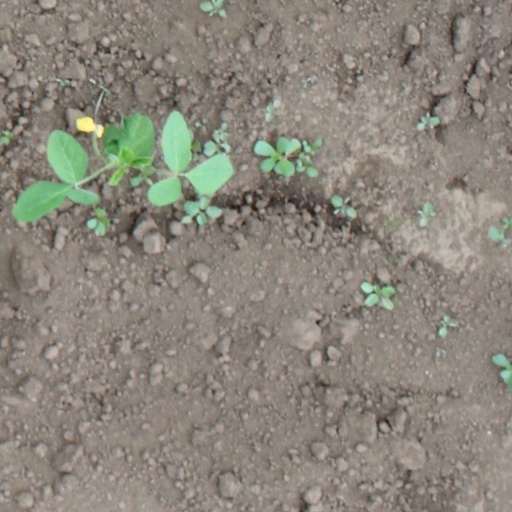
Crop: soybean